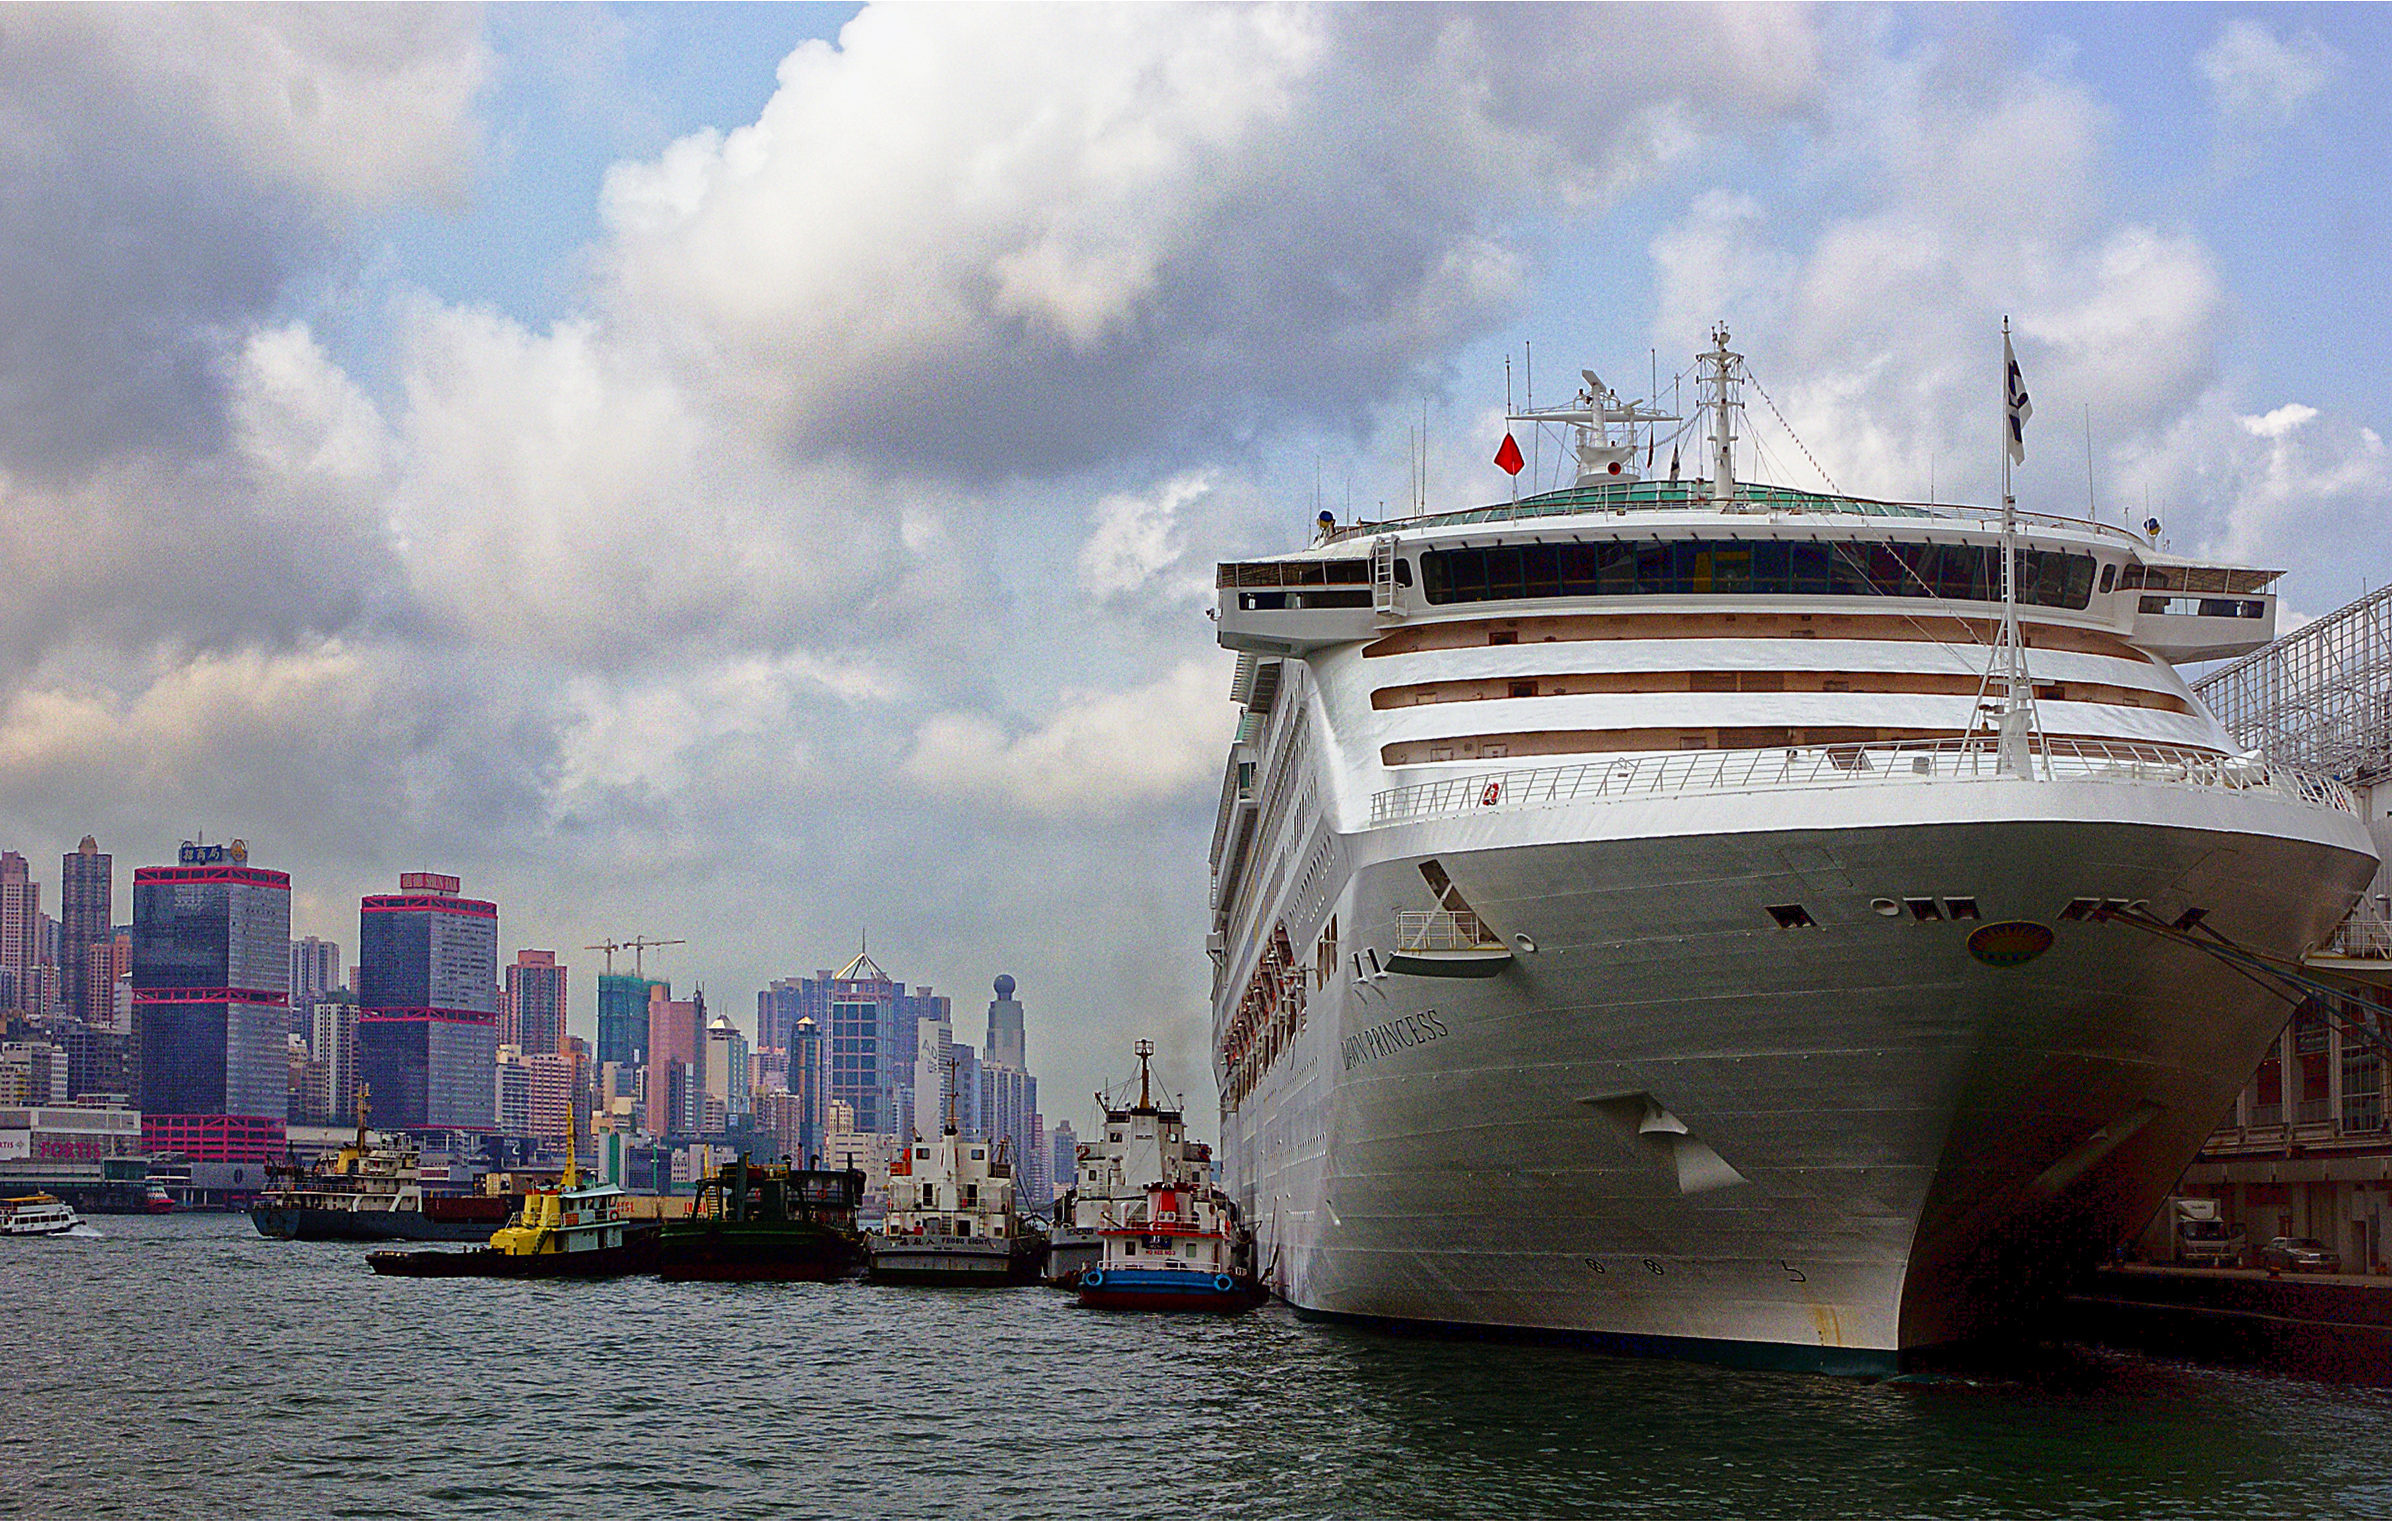
sea, coast, boat, ship, vehicle, harbor, cargo ship, waterway, ferry, publicdomain, ships, channel, bridgecamera, hongkong, superzoom, cruiseships, watercraft, dawnprincess, cruise ship, bigships, container ship, motor ship, passenger ship, freight transport, ocean liner